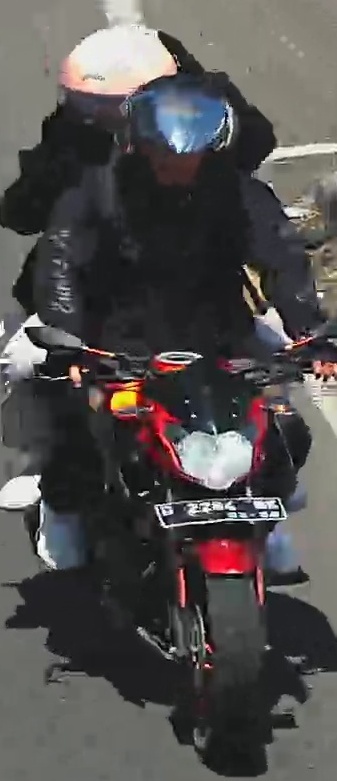
person-with-helmet: 2
person-without-helmet: 0